Tony Poncet

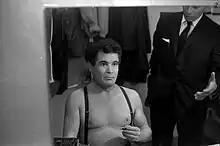

Tony Poncet (23 December 1918 – 13 November 1979) was a Spanish-born, French-raised opera tenor. The peak of his career spanned the 1956-to-1966 period, during which time he made a number of recordings and enjoyed a nationwide reputation as an exciting exponent of dramatic roles in the French and Italian operatic repertoires.